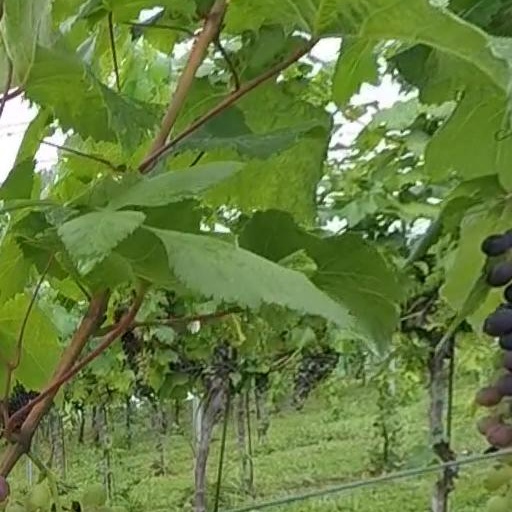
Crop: grape